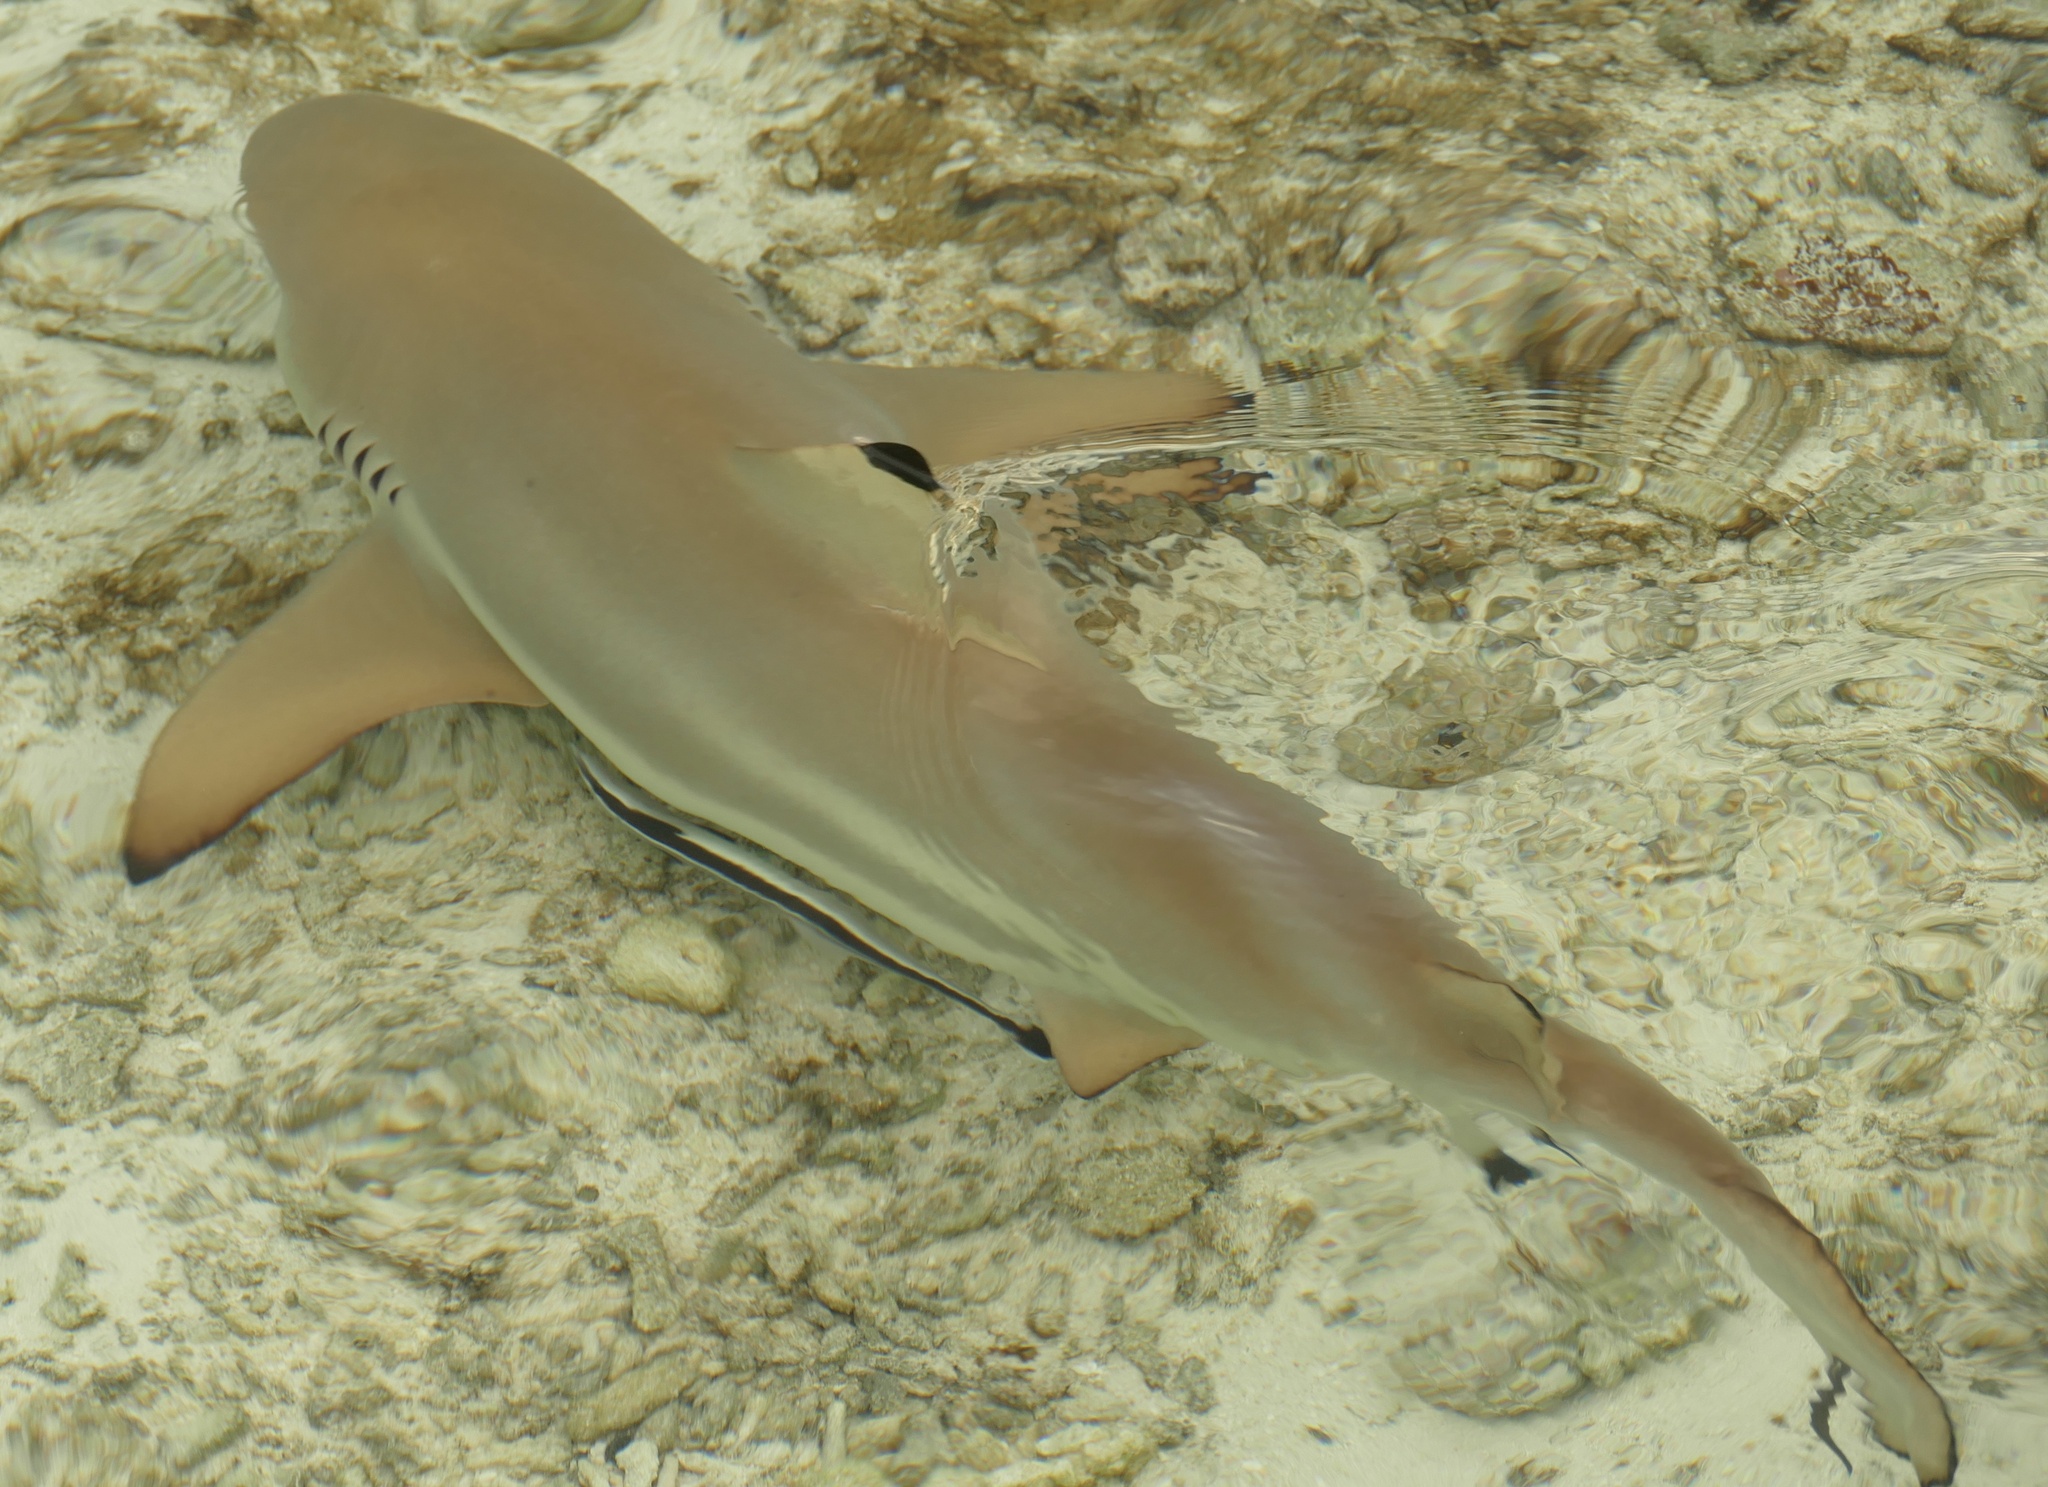
Carcharhinus melanopterus (Blacktip Reef Shark)